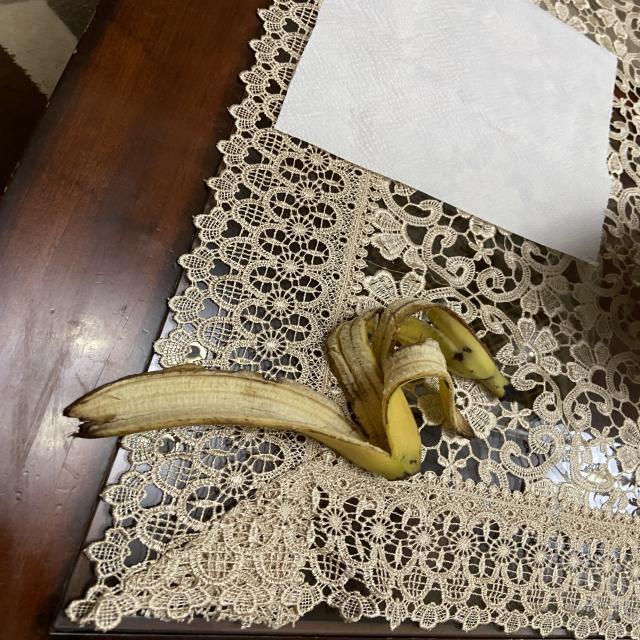
Label: bananas